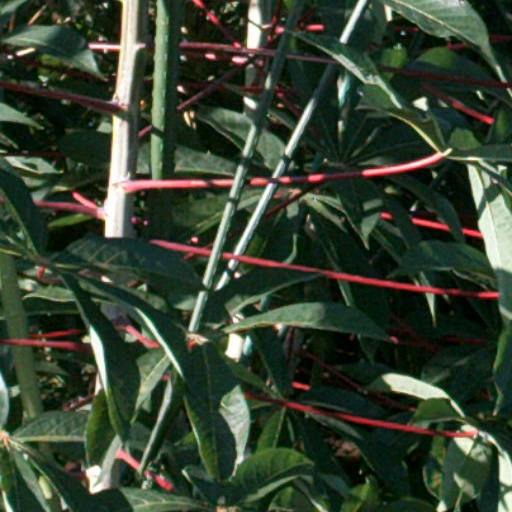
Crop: cassava